Barrio Logan, San Diego

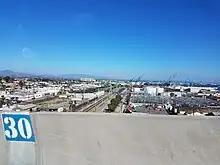
An industrial area and port facilities on San Diego Bay

When the Spanish first entered the region, they found a Kumeyaay rancheria at the mouth of Chollas Creek.